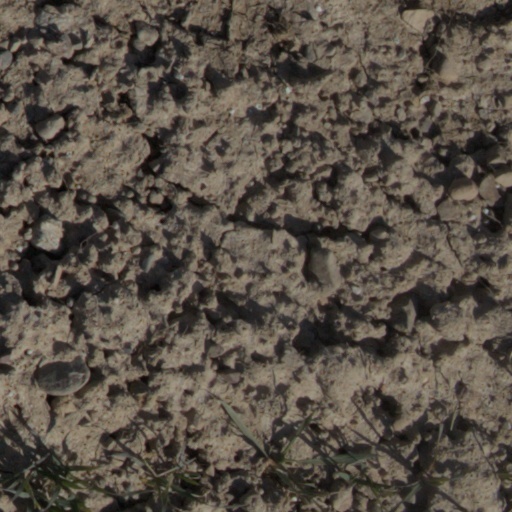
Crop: wheat